Conrad Models

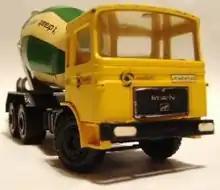
Conrad MAN cement truck

Conrad today has a line of over 90 separate models, mostly trucks and cranes. The appearance and finish of the diecast models themselves is similar to its competitor, NZG Models, though perhaps NZG's are slightly more adventurous in models contracted and slightly more realistic – but this is simply a perception. While NZG Modelle focuses more on construction and earth moving equipment, Conrad's line-up centers more on a variety of commercial trucks themselves. Several models, however, are quite distinct, like stationary construction cranes, tunnel borers, and jackhammer trucks.